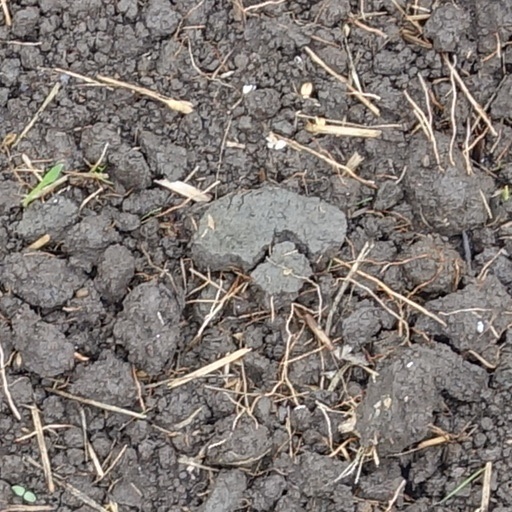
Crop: wheat